Hokitika Museum

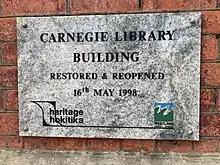
1998 plaque

In September 2016 a seismic assessment of the Carnegie Building found it was at only 12 per cent of the new required building standard (NBS). The restoration in the 1990s had brought it up to 50 per cent of the 1991 Building Act standard, but those standards were revised following the 2010–2011 Christchurch earthquakes. The report was reviewed, and the building reassessed at perhaps 28 per cent of the NBS, but still short of the minimum standard of 34 per cent. The Carnegie building was declared earthquake-prone and closed under section 124 of the Building Act. Staff were rehoused in Drummond Hall, the name for the 1973 storage area, and the Museum Research Facility at 17 Revell Street.